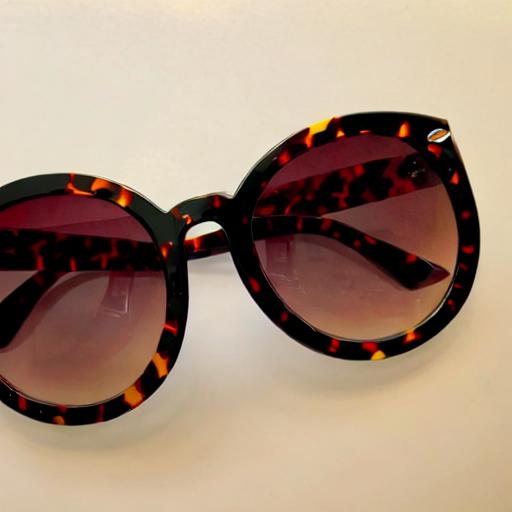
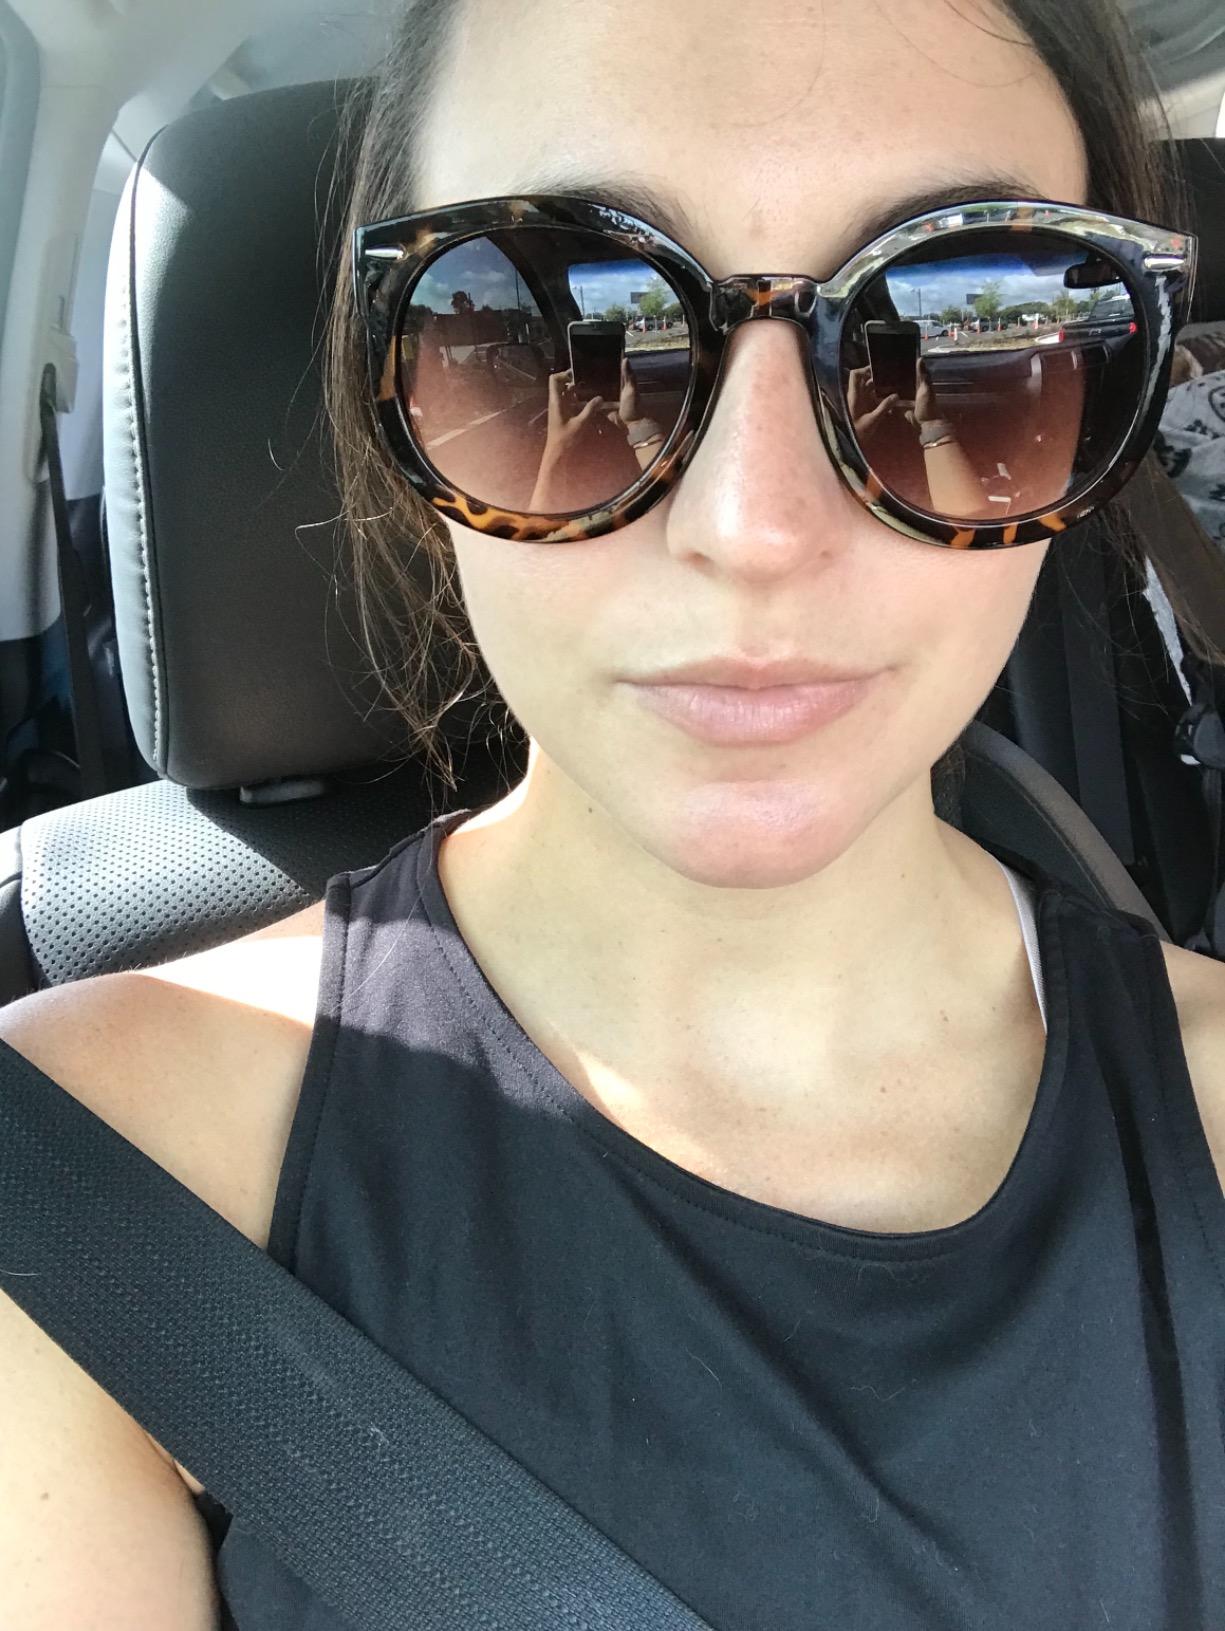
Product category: accessories_sunglasses
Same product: no